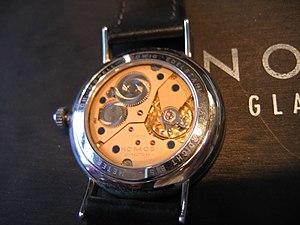
Nomos Glashütte est une entreprise horlogère allemande. Créée en 1990, la société produit et commercialise des montres-bracelet mécaniques à remontage manuel ou dotées d’un calibre automatique. Sa manufacture est située à Glashütte dans le Land de la Saxe.